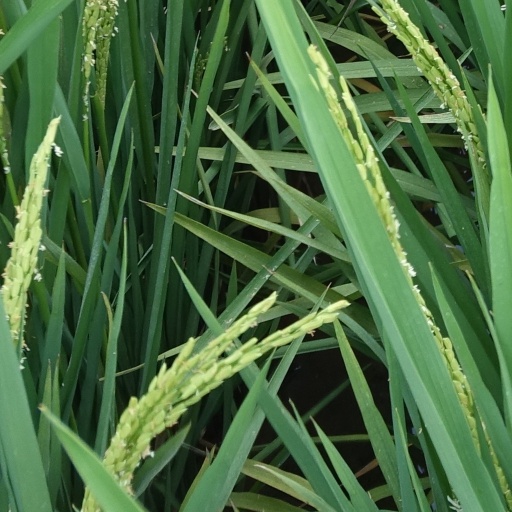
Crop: rice